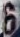
Number: 6